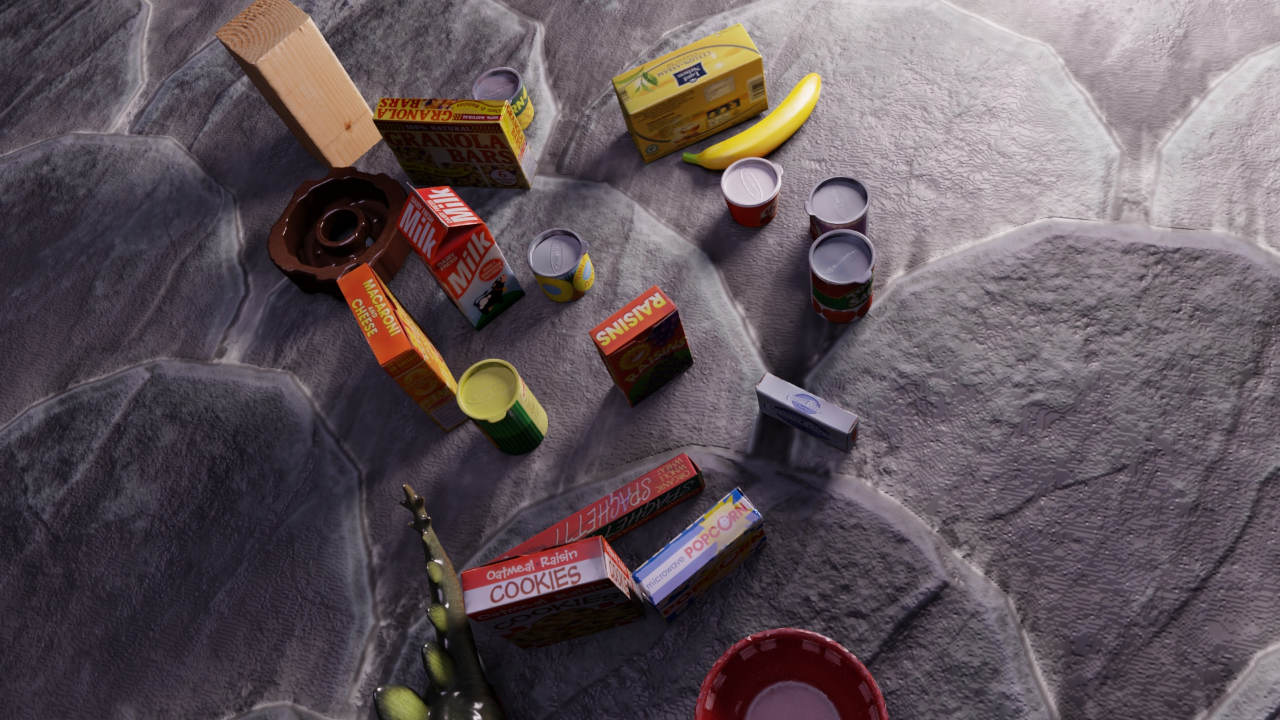
Question:
What are the five normalized (x, y) points between 0 and 1 in the image that outline the grasp plane for the carton of milk? Your answer should be as Grasp center: [], Left finger base: [], Right finger base: [], Left finger tip: [], Right finger tip: [].
Answer: Grasp center: [0.314063, 0.229167], Left finger base: [0.278125, 0.270833], Right finger base: [0.35, 0.188889], Left finger tip: [0.297656, 0.309722], Right finger tip: [0.366406, 0.231944]